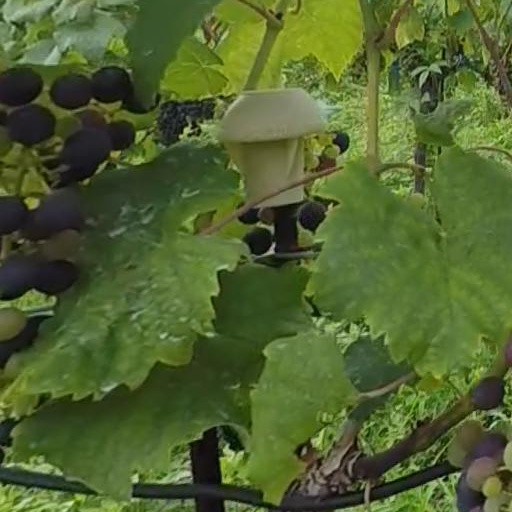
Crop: grape